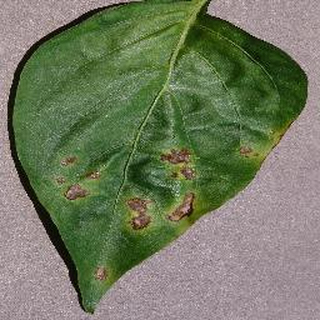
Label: bell_pepper_bacterial_spot